Luke the Evangelist

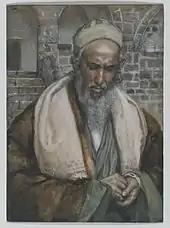
James Tissot, "Saint Luke", Brooklyn Museum

Epiphanius states that Luke was one of the Seventy Apostles ("Panarion" 51.11), and John Chrysostom indicates at one point that the "brother" that Paul mentions in the Second Epistle to the Corinthians 8:18 is either Luke or Barnabas ("Homily 18 on Second Corinthians" on 2 Corinthians 8:18).